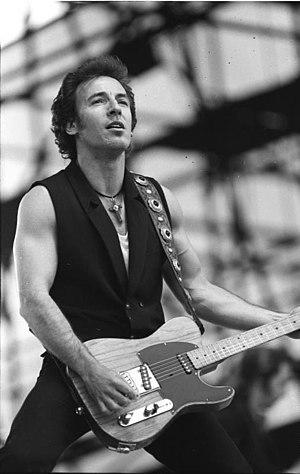
La chronologie du rock, présente les principaux événements de ce genre musical et des différents courants qui en sont issus.
Le heartland rock est un genre de la musique rock incarné par le succès commercial des auteurs-compositeurs Bruce Springsteen, Bob Seger, Tom Petty, et John Mellencamp. Il se caractérise par un style musical simple, et une préoccupation du mode de vie des cols bleus américains. Il s'associe également avec un nombre de musiciens orientés country comme Steve Earle et Joe Ely, et de groupes moins connus comme Iron City Houserockers. Le genre se développe dans les années 1970 et atteint son pic commercial dans les années 1980, lorsqu'il devient l'un des genres les plus rentables aux États-Unis. Dans les années 1990, des groupes se séparent et le genre commence à se fragmenter, mais des figures notables du genre continuent la publication de succès commerciaux.
Les courts métrages et documentaires réalisés par Brian De Palma sont principalement tournés durant ses années de formation à l'université Columbia et au Sarah Lawrence College. Certains de ses courts métrages annoncent ses longs métrages. Il réalise, après la fin de ses études, des documentaires institutionnels en vue de financer ses premiers longs métrages et réalisé The Responsive Eye, un documentaire ironique, lors d'une exposition Op Art.
Bruce Springsteen, né le 23 septembre 1949 à Long Branch, est un chanteur, auteur-compositeur et guitariste américain.